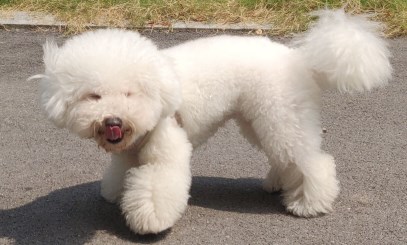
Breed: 3083-n000117-Bichon_Frise